Louis Agassiz Shaw Jr.

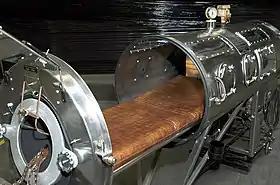
An Emerson iron lung. The patient lies within the chamber, which when sealed provides an oscillating atmospheric pressure. This particular machine was donated to the Centers for Disease Control and Prevention Museum by the family of polio patient Barton Hebert of Covington, Louisiana, who had used the device from the late 1950s until his death in 2003.

Beginning in 1914, his research focused exclusively on physiology. Shaw and his family moved into the brownstone building located at 6 Marlborough Street in the Back Bay in 1917, having acquired the property upon the death of his grandmother, Pauline Agassiz Shaw. The building had a long history, having served as a private day school (18851893), later as headquarters of the Massachusetts Woman Suffrage Association (19041915), and then as headquarters of the Women's Municipal League of Boston (19151917).